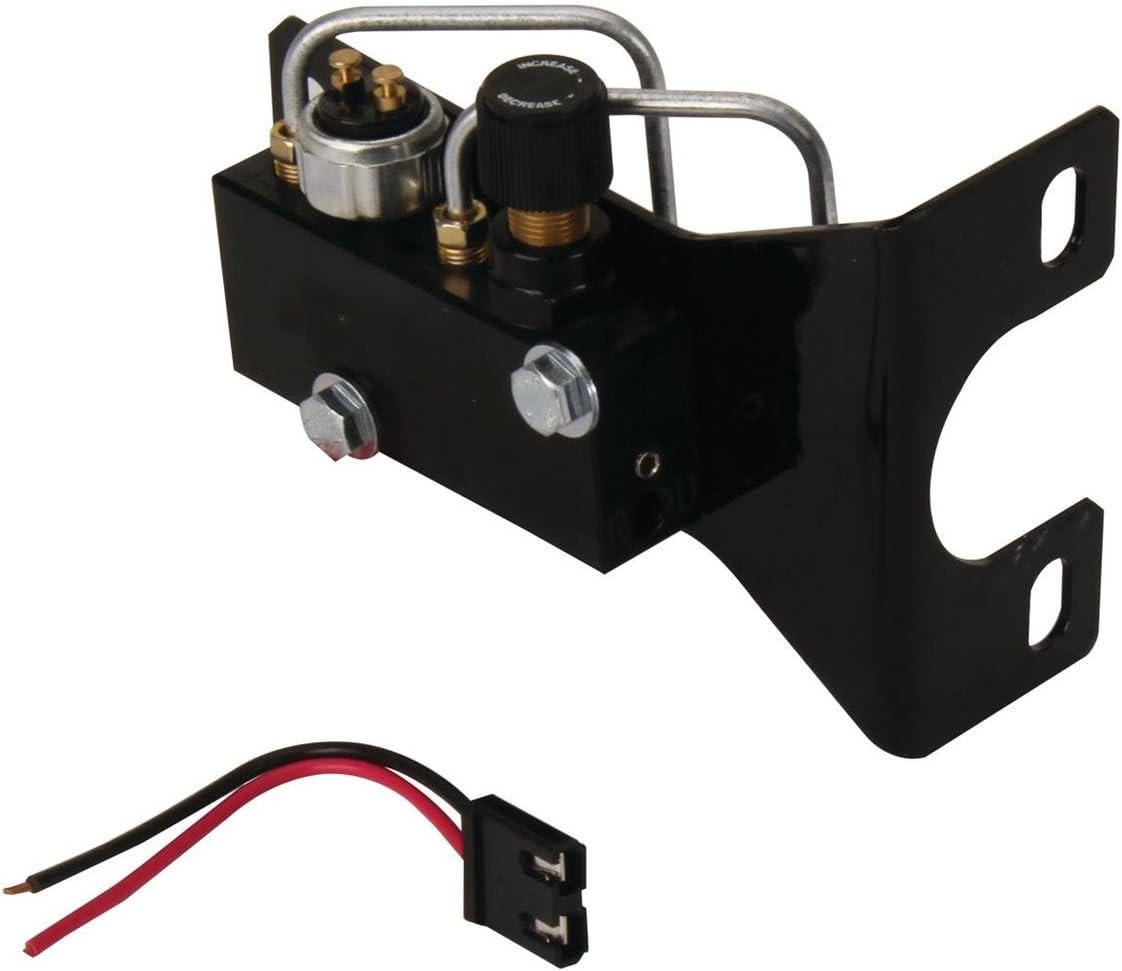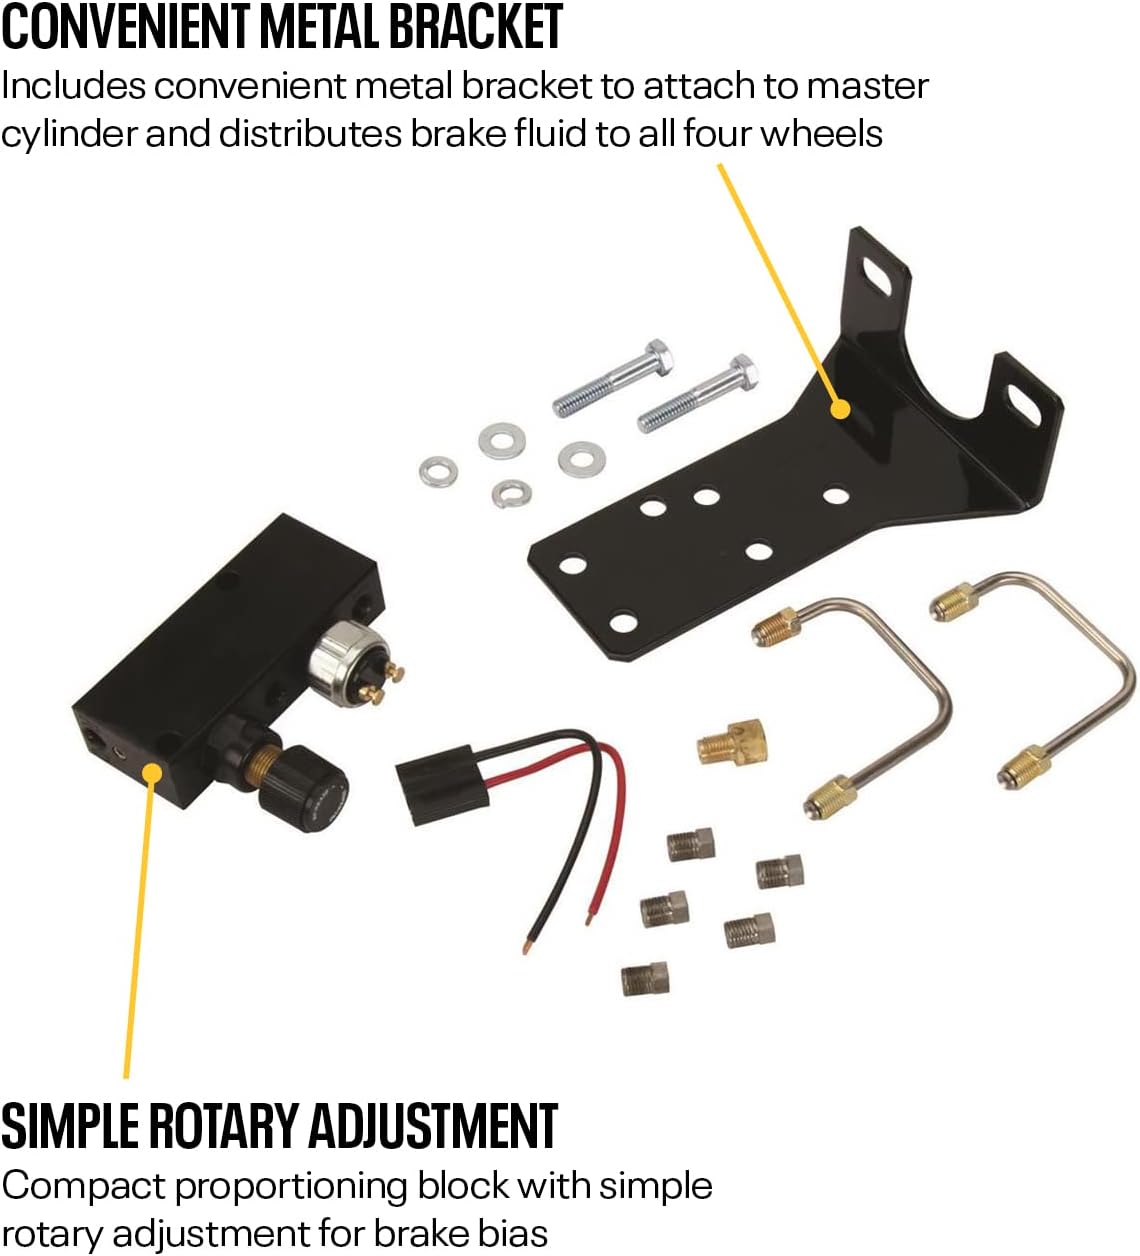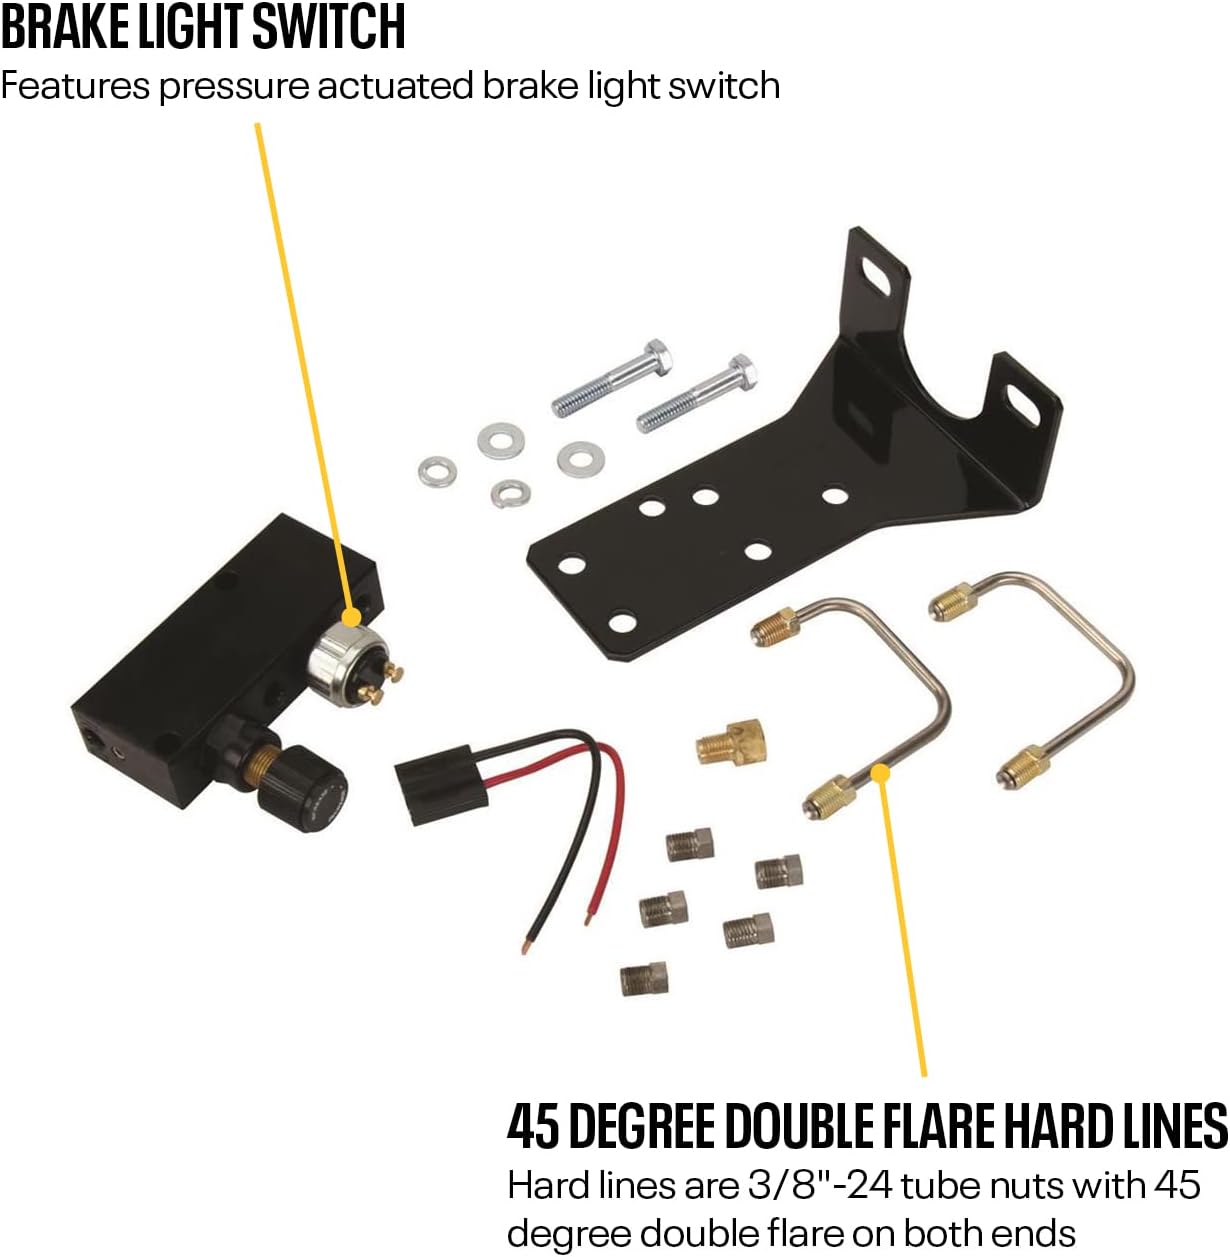
Adjustable Proportioning Valve Block, Brake Distribution System, Black
Category: Automotive
Aluminum distribution block with built in adjustable brake proportioning valve. Brake proportioning valve allows quick and easy adjustments to rear brake pressure. Works with drum/drum, disc/drum, and disc/disc applications. Features dual front outlets to allow using the block as a front brake line tee. Steel mounting bracket positions block horizontally under your master cylinder. Kit includes stainless steel master cylinder lines, flare fittings, and mounting hardware. Included brake light pressure switch that simplifies brake pedal and under dash area. All ports designed for 3/16-inch 45-degree double flare brake lines with 3/8-24 tube nuts. Available in black or chrome finishes (bracket and the distribution block) Does not incorporate residual pressure valves and must be installed separately if needed. All In One Solution for Brake Distribution and Rear Brake Bias Adjustments Adding an adjustable brake proportioning valve to your vehicle helps dial in the exact amount of fluid pressure to the rear brakes that you desire for your vehicle’s brake type, weight, and tire contact patch, but plumbing your new braking system on your project vehicle does not have to be difficult. You can easily save yourself time and frustration by utilizing our compact distribution block with built in adjustable brake proportioning valve and brake light pressure switch. Instead of using a bunch of brass fittings, or an ancient combination valve that might not be setup properly for your brake system, and then tossing in an adjustable proportioning valve somewhere in the rear brake line (and hope you can reach it easily enough for adjustment), this little wonder will do it all for you. We Make It Easy with a Pre-Bent Mounting Bracket and Lines We designed our adjustable brake proportioning valve distribution block to be easy to install and plumb for any system. We include a
Features: Compact proportioning block with simple rotary adjustment for brake bias | Includes convenient metal bracket to attach to master cylinder and distributes brake fluid to all four wheels | Hard lines are 3/8"-24 tube nuts with 45 degree double flare on both ends | Features pressure actuated brake light switch | Your choice of Black Oxide or Chrome finish